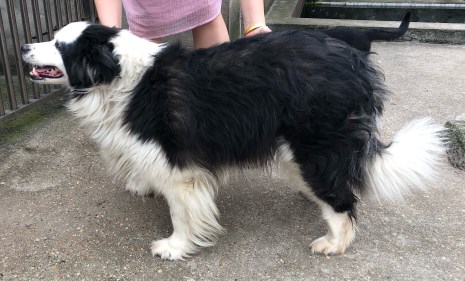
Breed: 2594-n000109-Border_collie